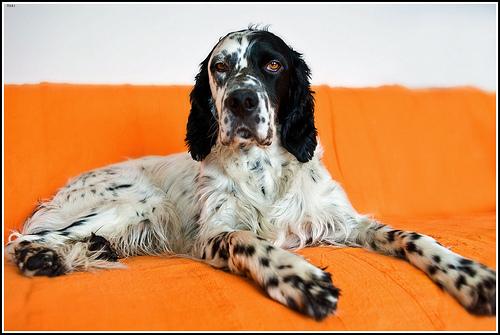
Breed: english setter